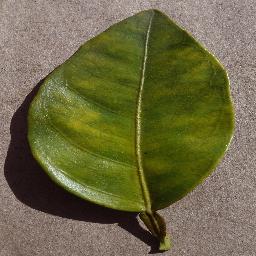
Label: Orange___Haunglongbing_(Citrus_greening)